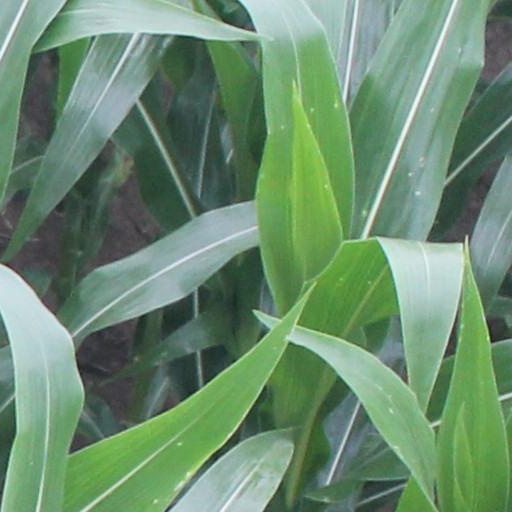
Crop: maize; corn